Old Masters (novel)

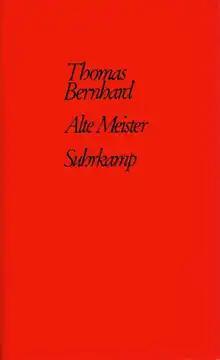
First edition (Suhrkamp Verlag)

Old Masters: A Comedy is a novel by the Austrian writer Thomas Bernhard, first published in 1985. It tells of the life and opinions of Reger, a 'musical philosopher', through the voice of his acquaintance Atzbacher, a 'private academic'.